Chablis wine

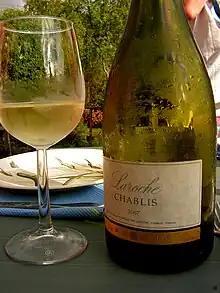
A glass and bottle of Chablis

The use of oak became controversial in the Chablis when some winemakers in the late 20th century went back to wooden barrels in winemaking, using oak barrels. So-called "traditionalist" winemakers dismissed the usage of oak as counter to the "Chablis style" or "terroir", while "modernist" winemakers embrace its use though not to the extent of a "New World" Chardonnay. The amount of char in oak barrels used in Chablis is often low, which limits the "toastiness" that is perceived in the wine.